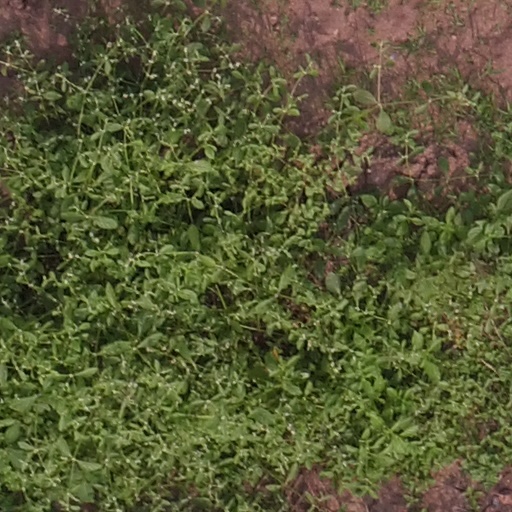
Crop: maize; corn